Bason Bridge railway station

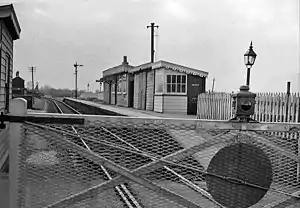
Bason Bridge railway station in 1963

Bason Bridge railway station was a station on the Highbridge branch of the Somerset and Dorset Joint Railway, serving the village of East Huntspill.